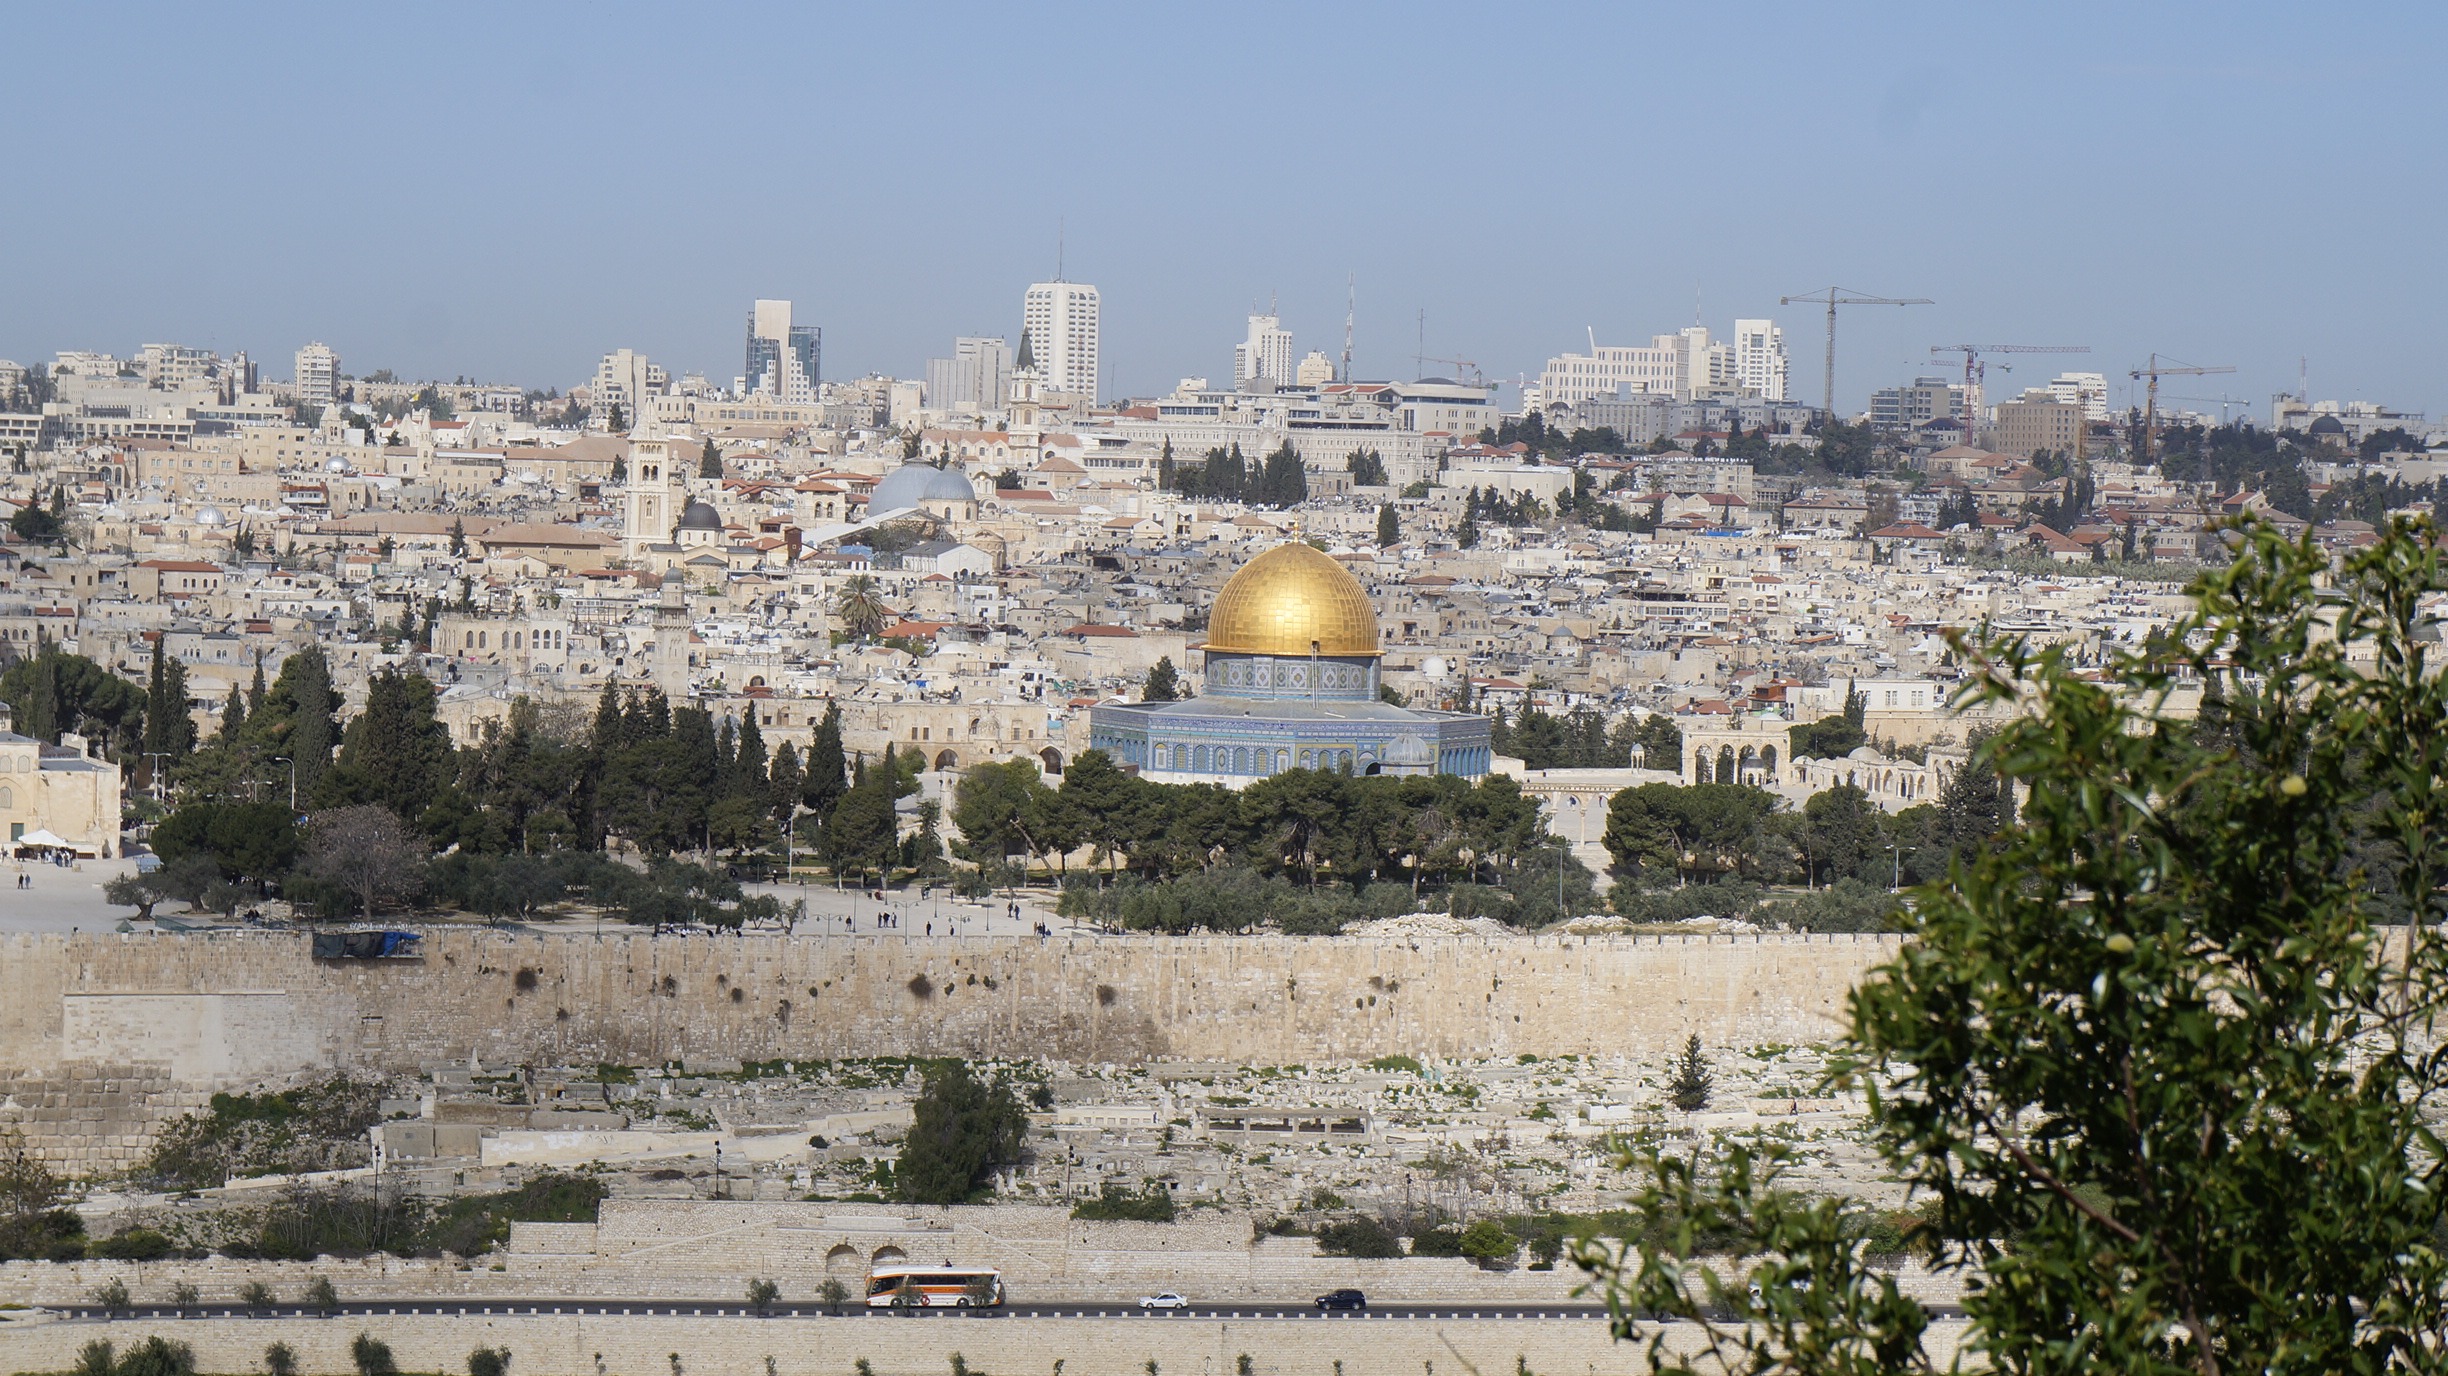
architecture, structure, town, palace, old, city, monument, cityscape, panorama, ancient, landmark, historic, tourism, place of worship, temple, ruins, culture, history, historical, jerusalem, israel, unesco world heritage site, historic site, ancient history, holy city, human settlement